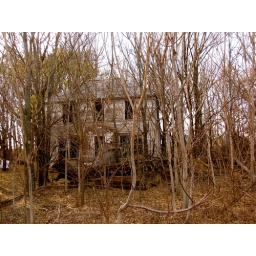
This old abandoned house sits on a rural corner surrounded by trees that have grown up around it.